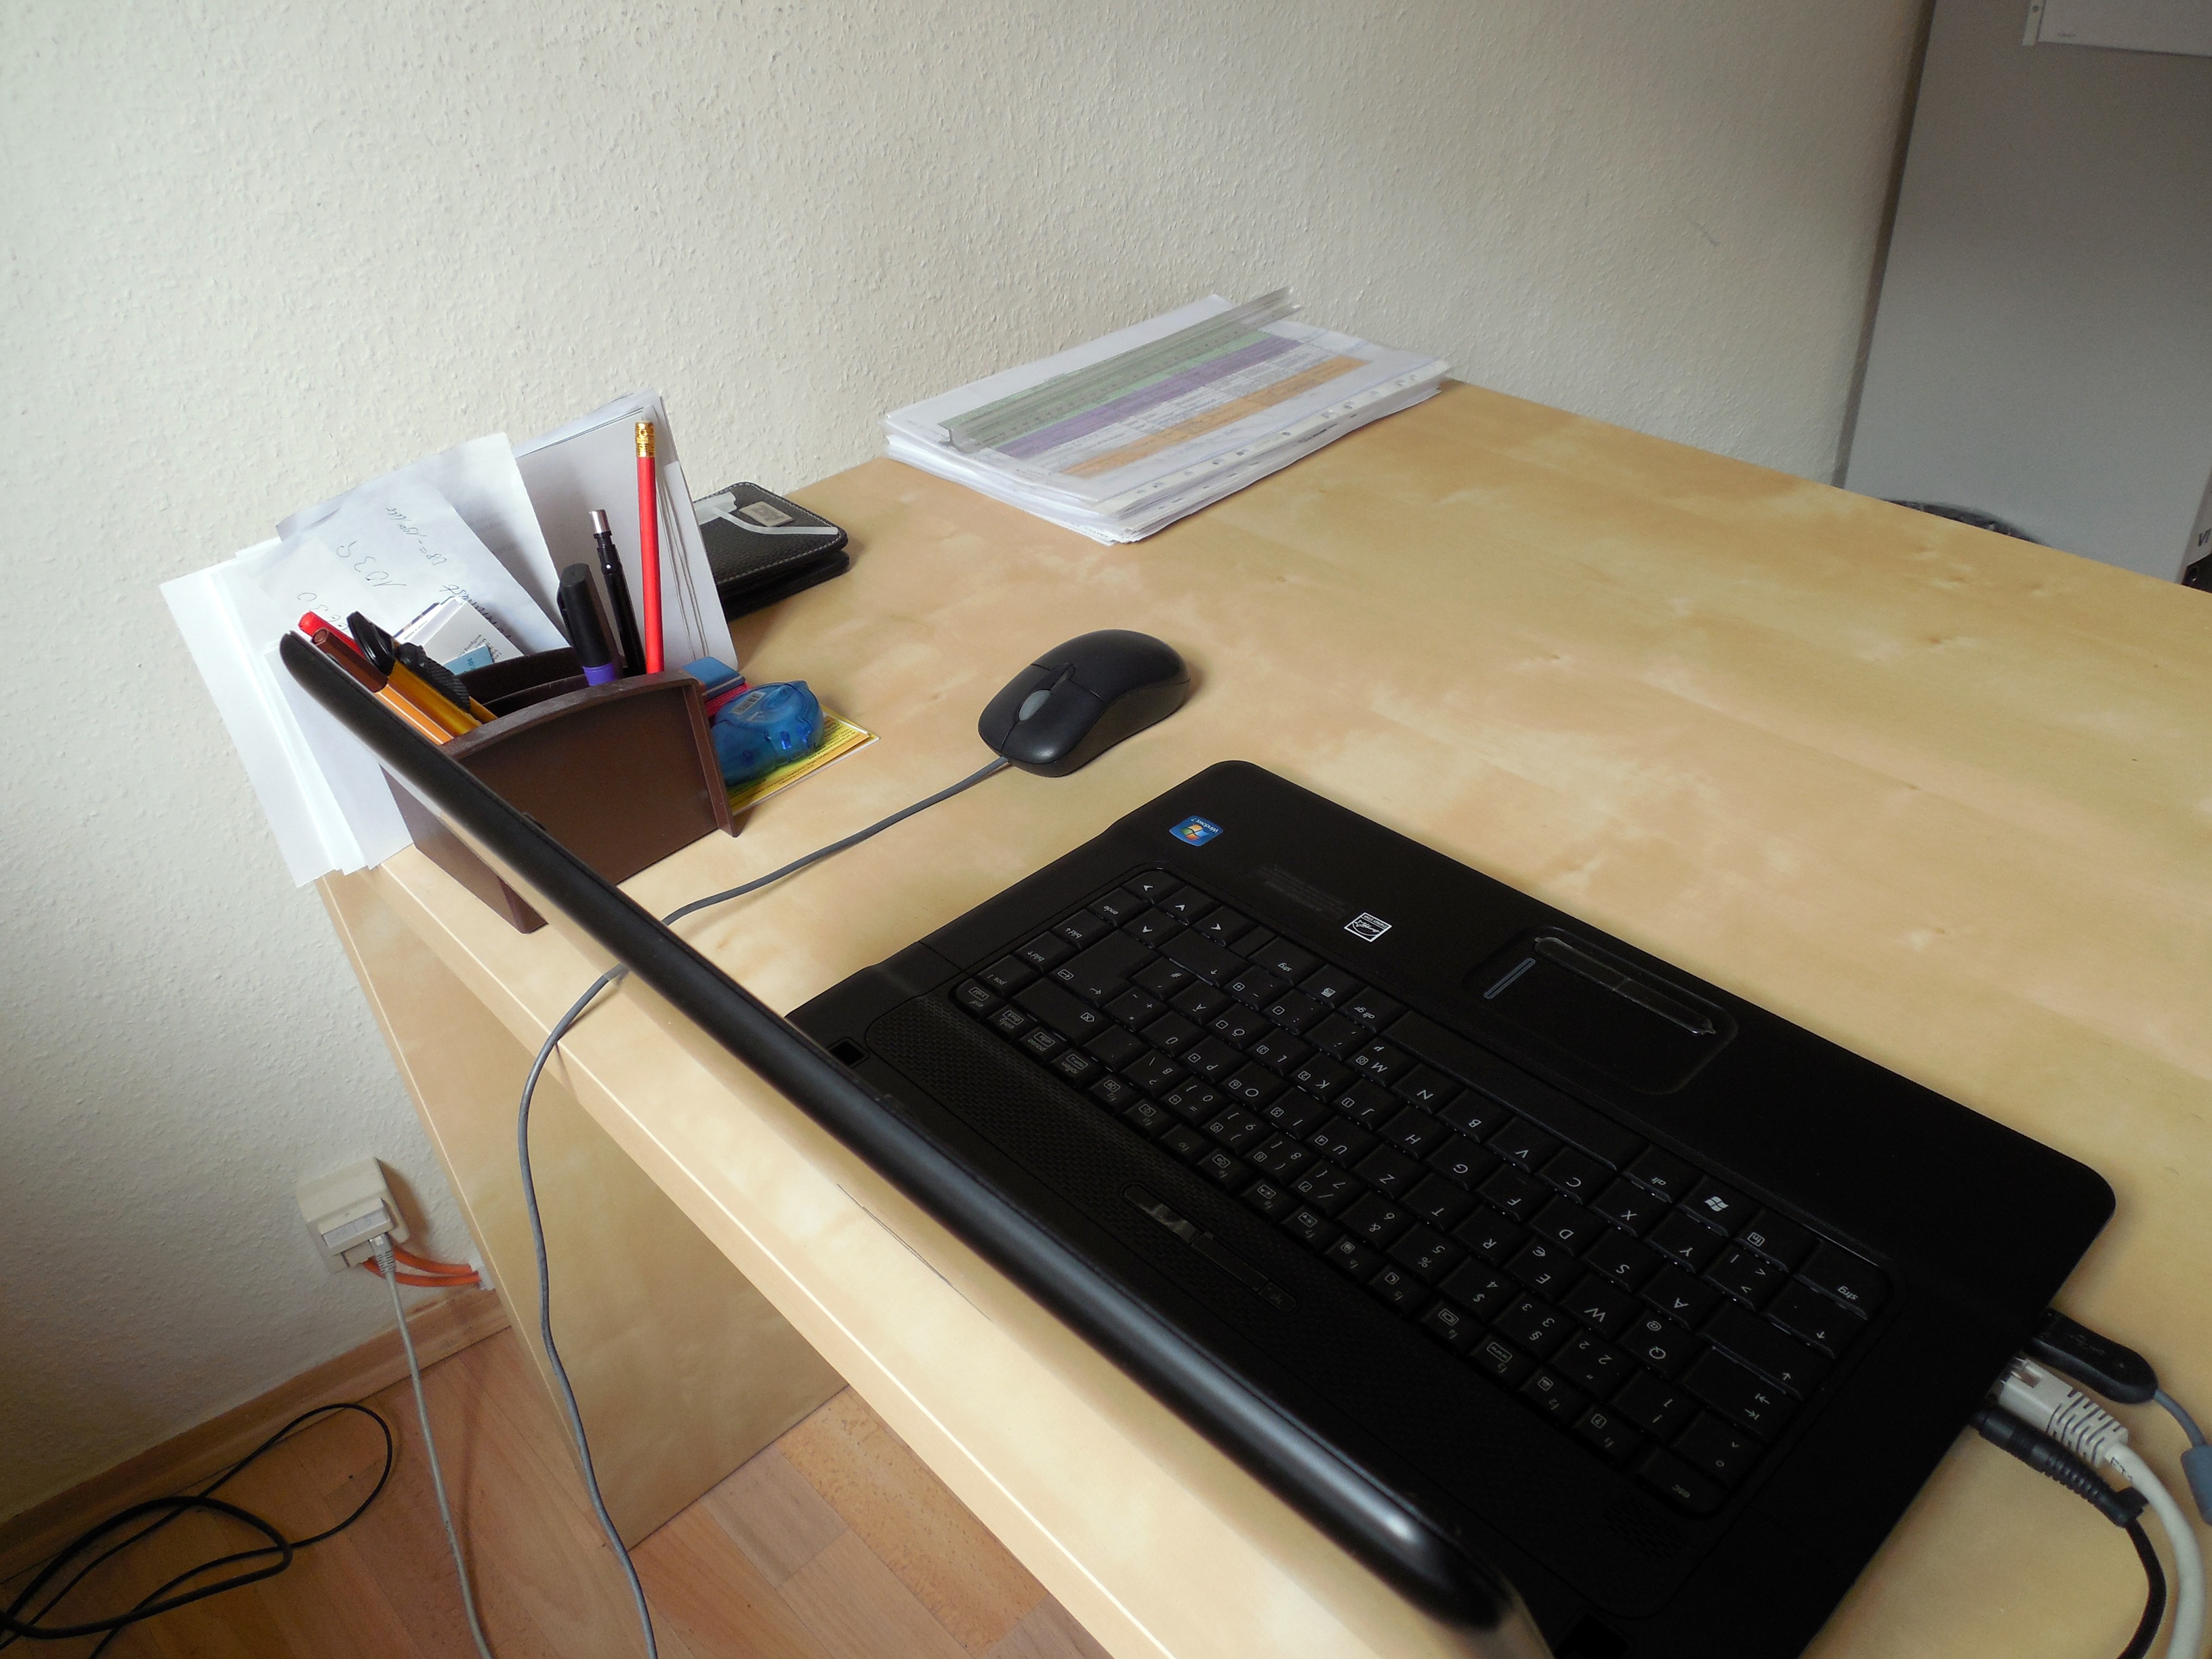
laptop, desk, computer, writing, work, technology, office, gadget, business, profession, furniture, multimedia, workplace, desktop computer, personal computer